Japan national football team

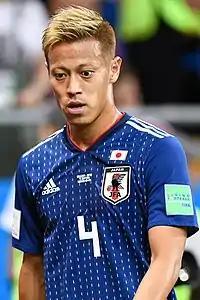
Keisuke Honda was one of Japan's most successful national team players of the 2010s, playing in three World Cups and winning the MVP at the 2011 AFC Asian Cup.

During the 2010 World Cup qualification, in the fourth round of the Asian qualifiers, Japan became the first team other than the host South Africa to qualify after defeating Uzbekistan 1–0 away. Japan was drawn in Group E along with the Netherlands, Denmark and Cameroon. Japan started with a 1–0 win against Cameroon, before subsequently losing to the Netherlands 1–0. Then, Japan resoundingly beat Denmark 3–1 to advance to the next round against Paraguay. In the round of 16, Japan were eliminated from the competition following penalties after a 0–0 draw against Paraguay.